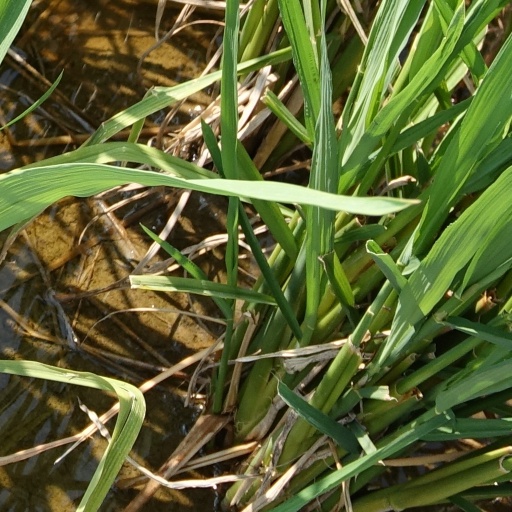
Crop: rice